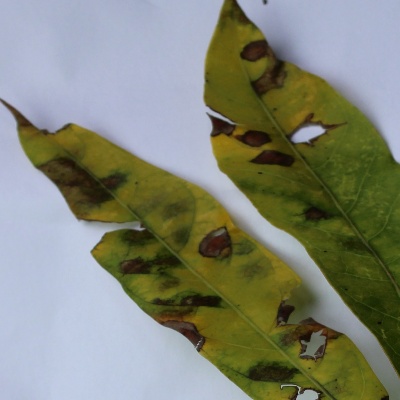
Crop: Cassava
Condition: brown spot